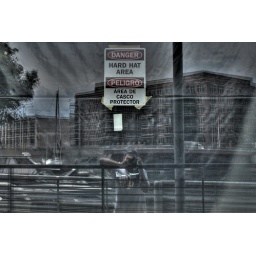
HDR self portrait. Shot looking into a window with a sheet hung behind it. Taken on the river in Milwaukee.